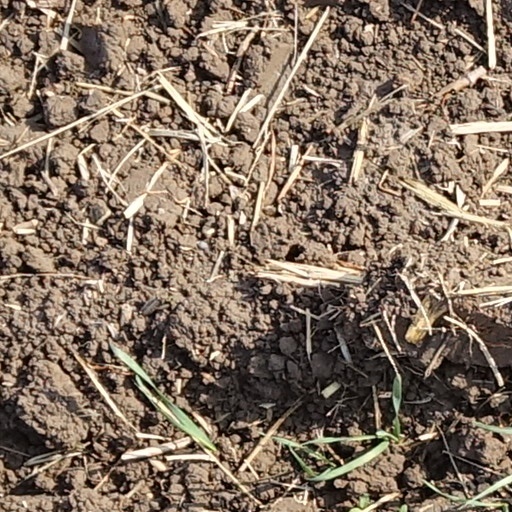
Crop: wheat